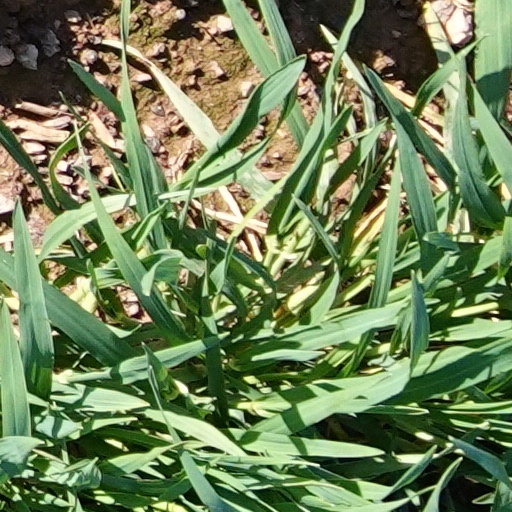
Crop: wheat